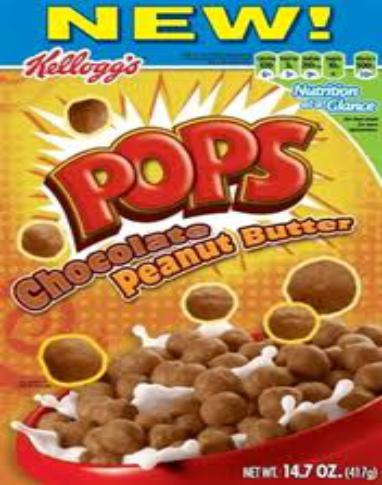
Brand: Corn Pops
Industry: Food